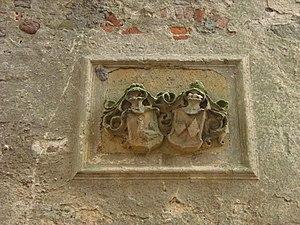
Neddemin est une commune rurale allemande de l'arrondissement du Plateau des lacs mecklembourgeois qui comptait 338 habitants au 31 décembre 2010.